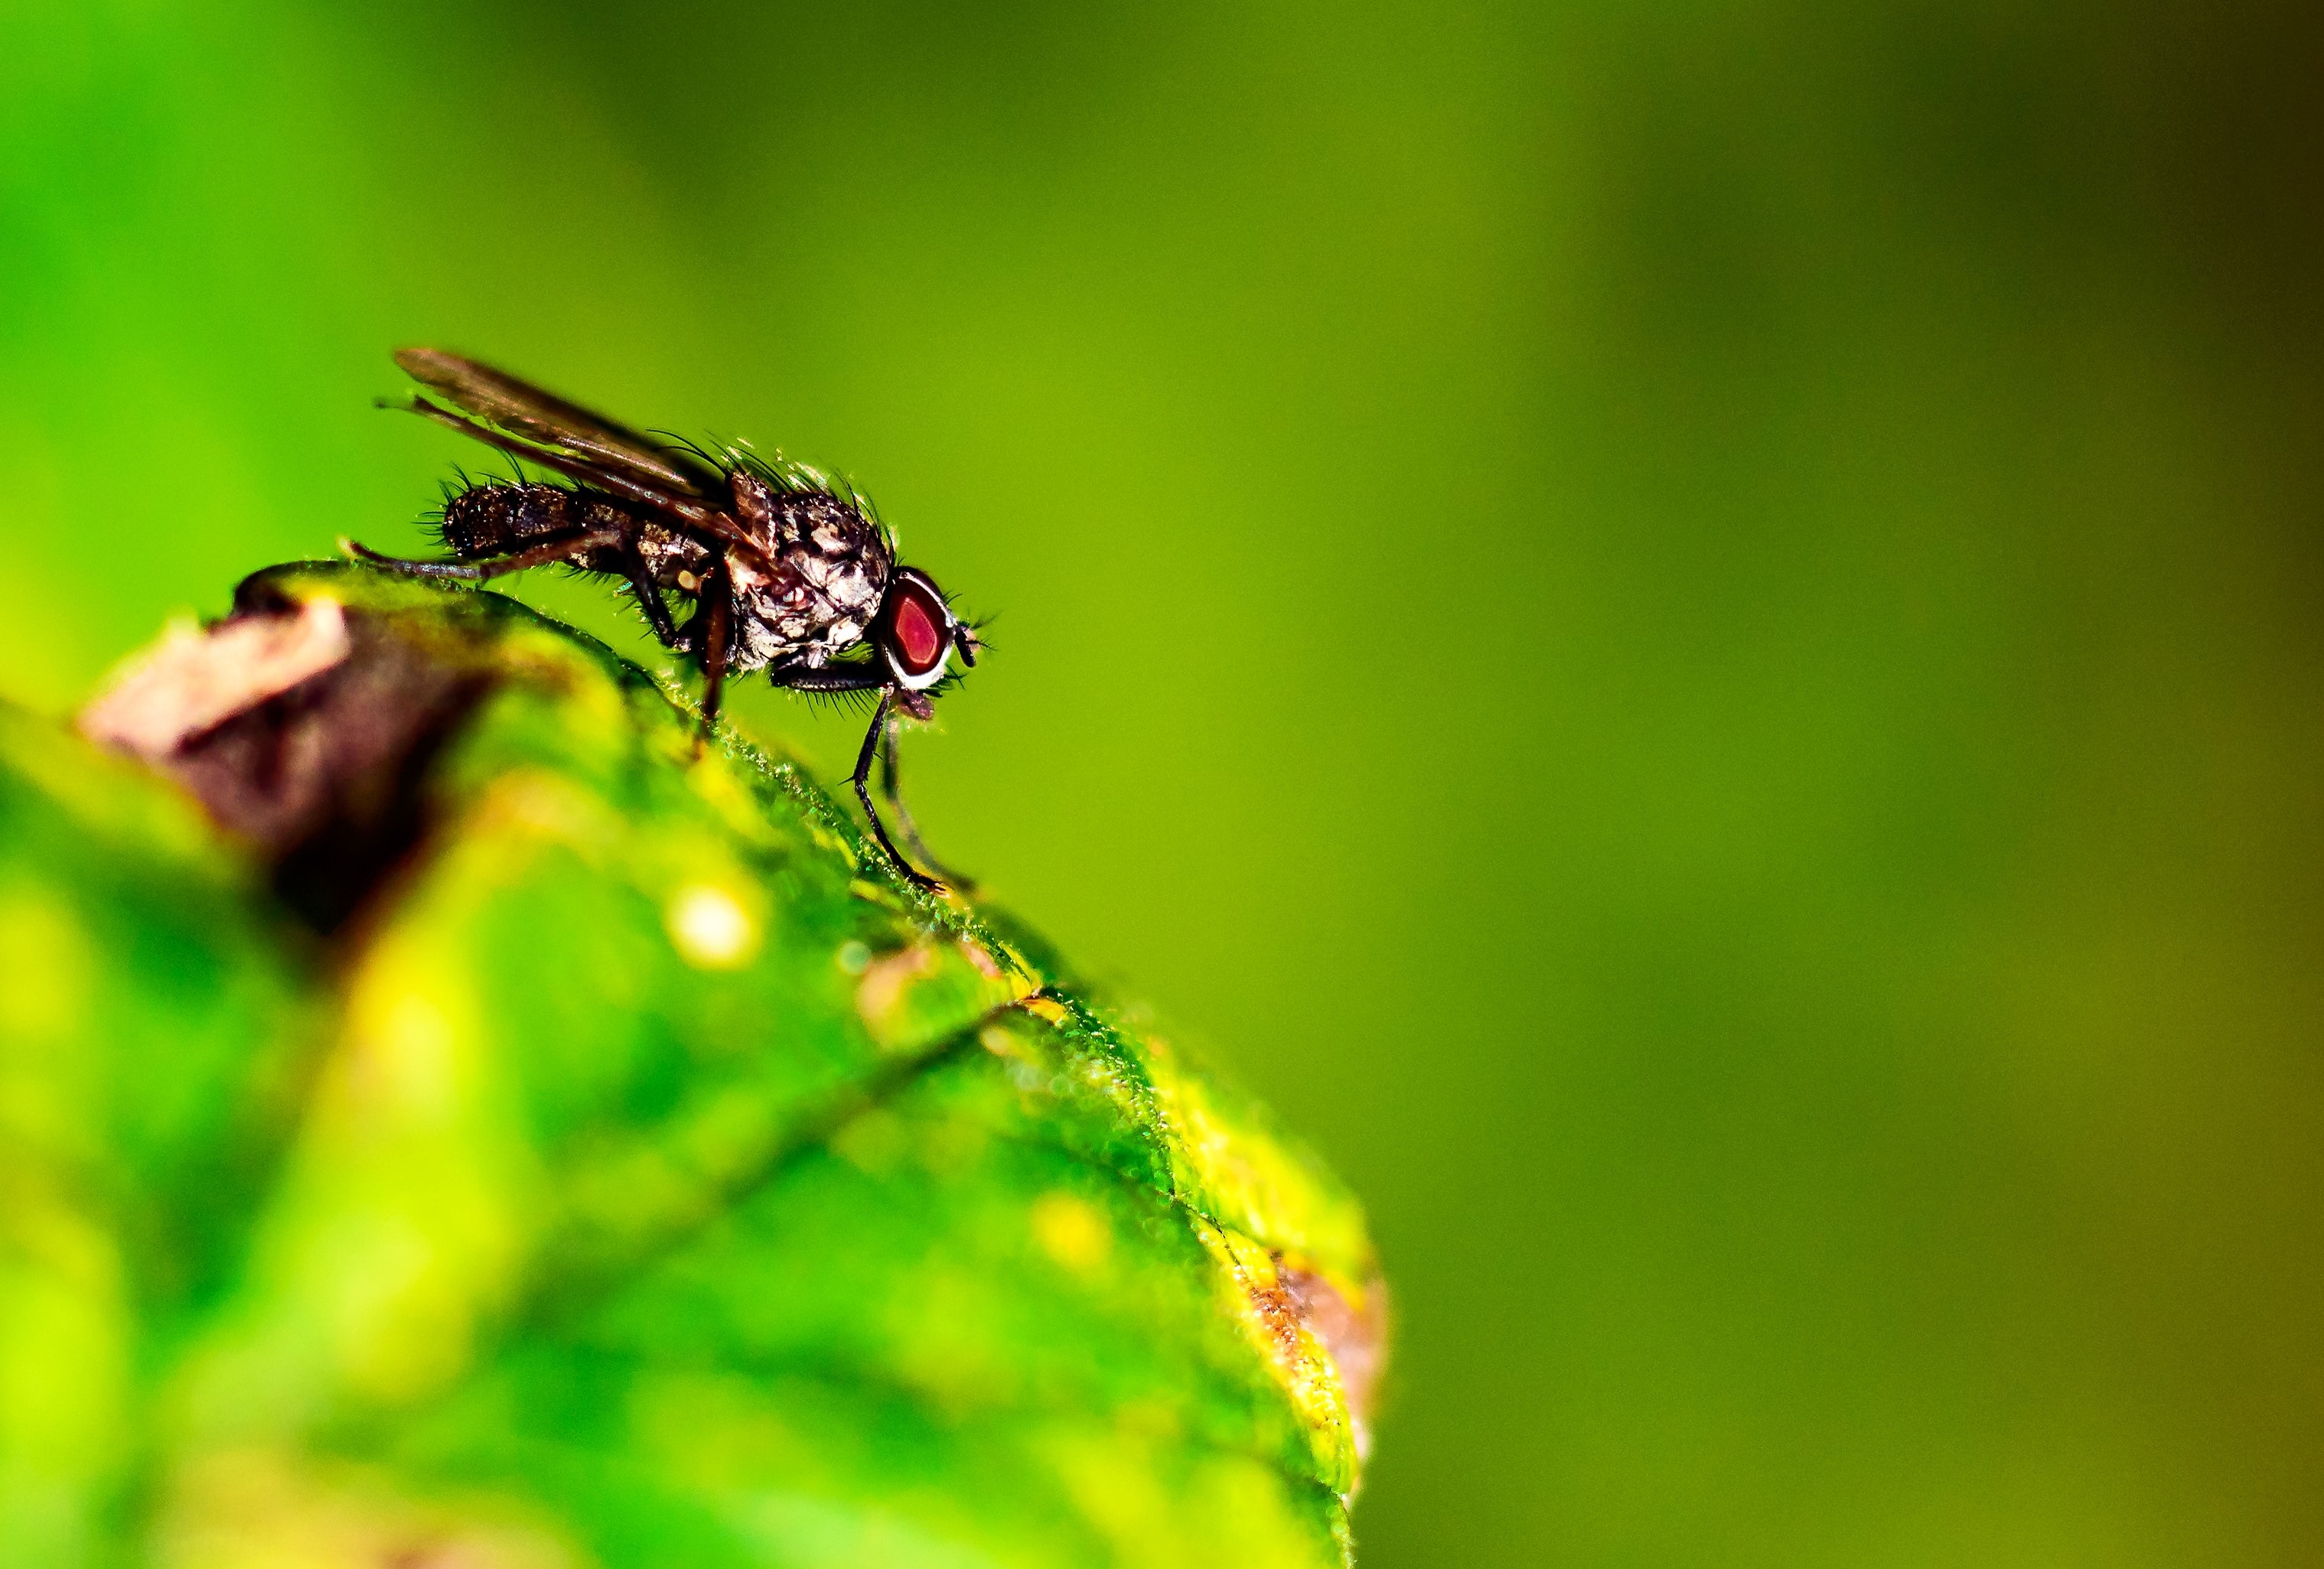
nature, grass, photography, leaf, flower, fly, green, insect, macro, close, fauna, invertebrate, close up, dragonfly, nectar, macro photography, dragonflies and damseflies